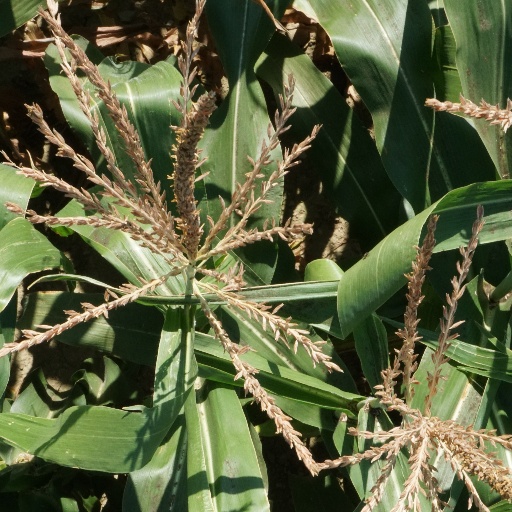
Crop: maize; corn